Gustavo Scarpa

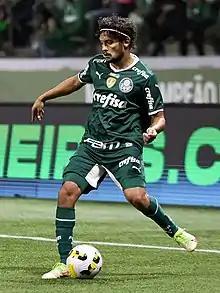
Scarpa playing for Palmeiras in 2022

Gustavo Henrique Furtado Scarpa (born 5 January 1994) is a Brazilian professional footballer who plays as an attacking midfielder or winger for Campeonato Brasileiro Série A club Atlético Mineiro.